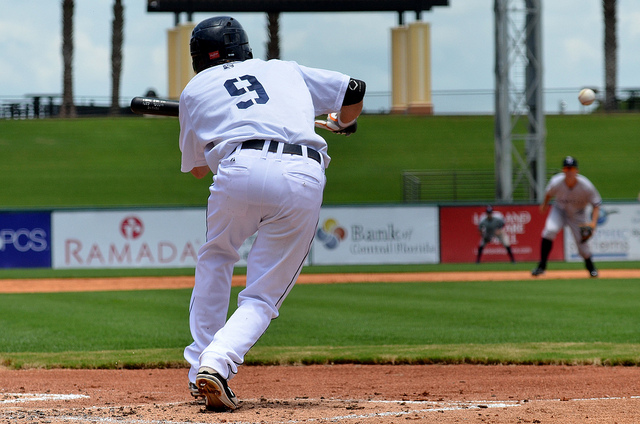
cầu thủ bóng chày đang vung gậy đỡ bóng